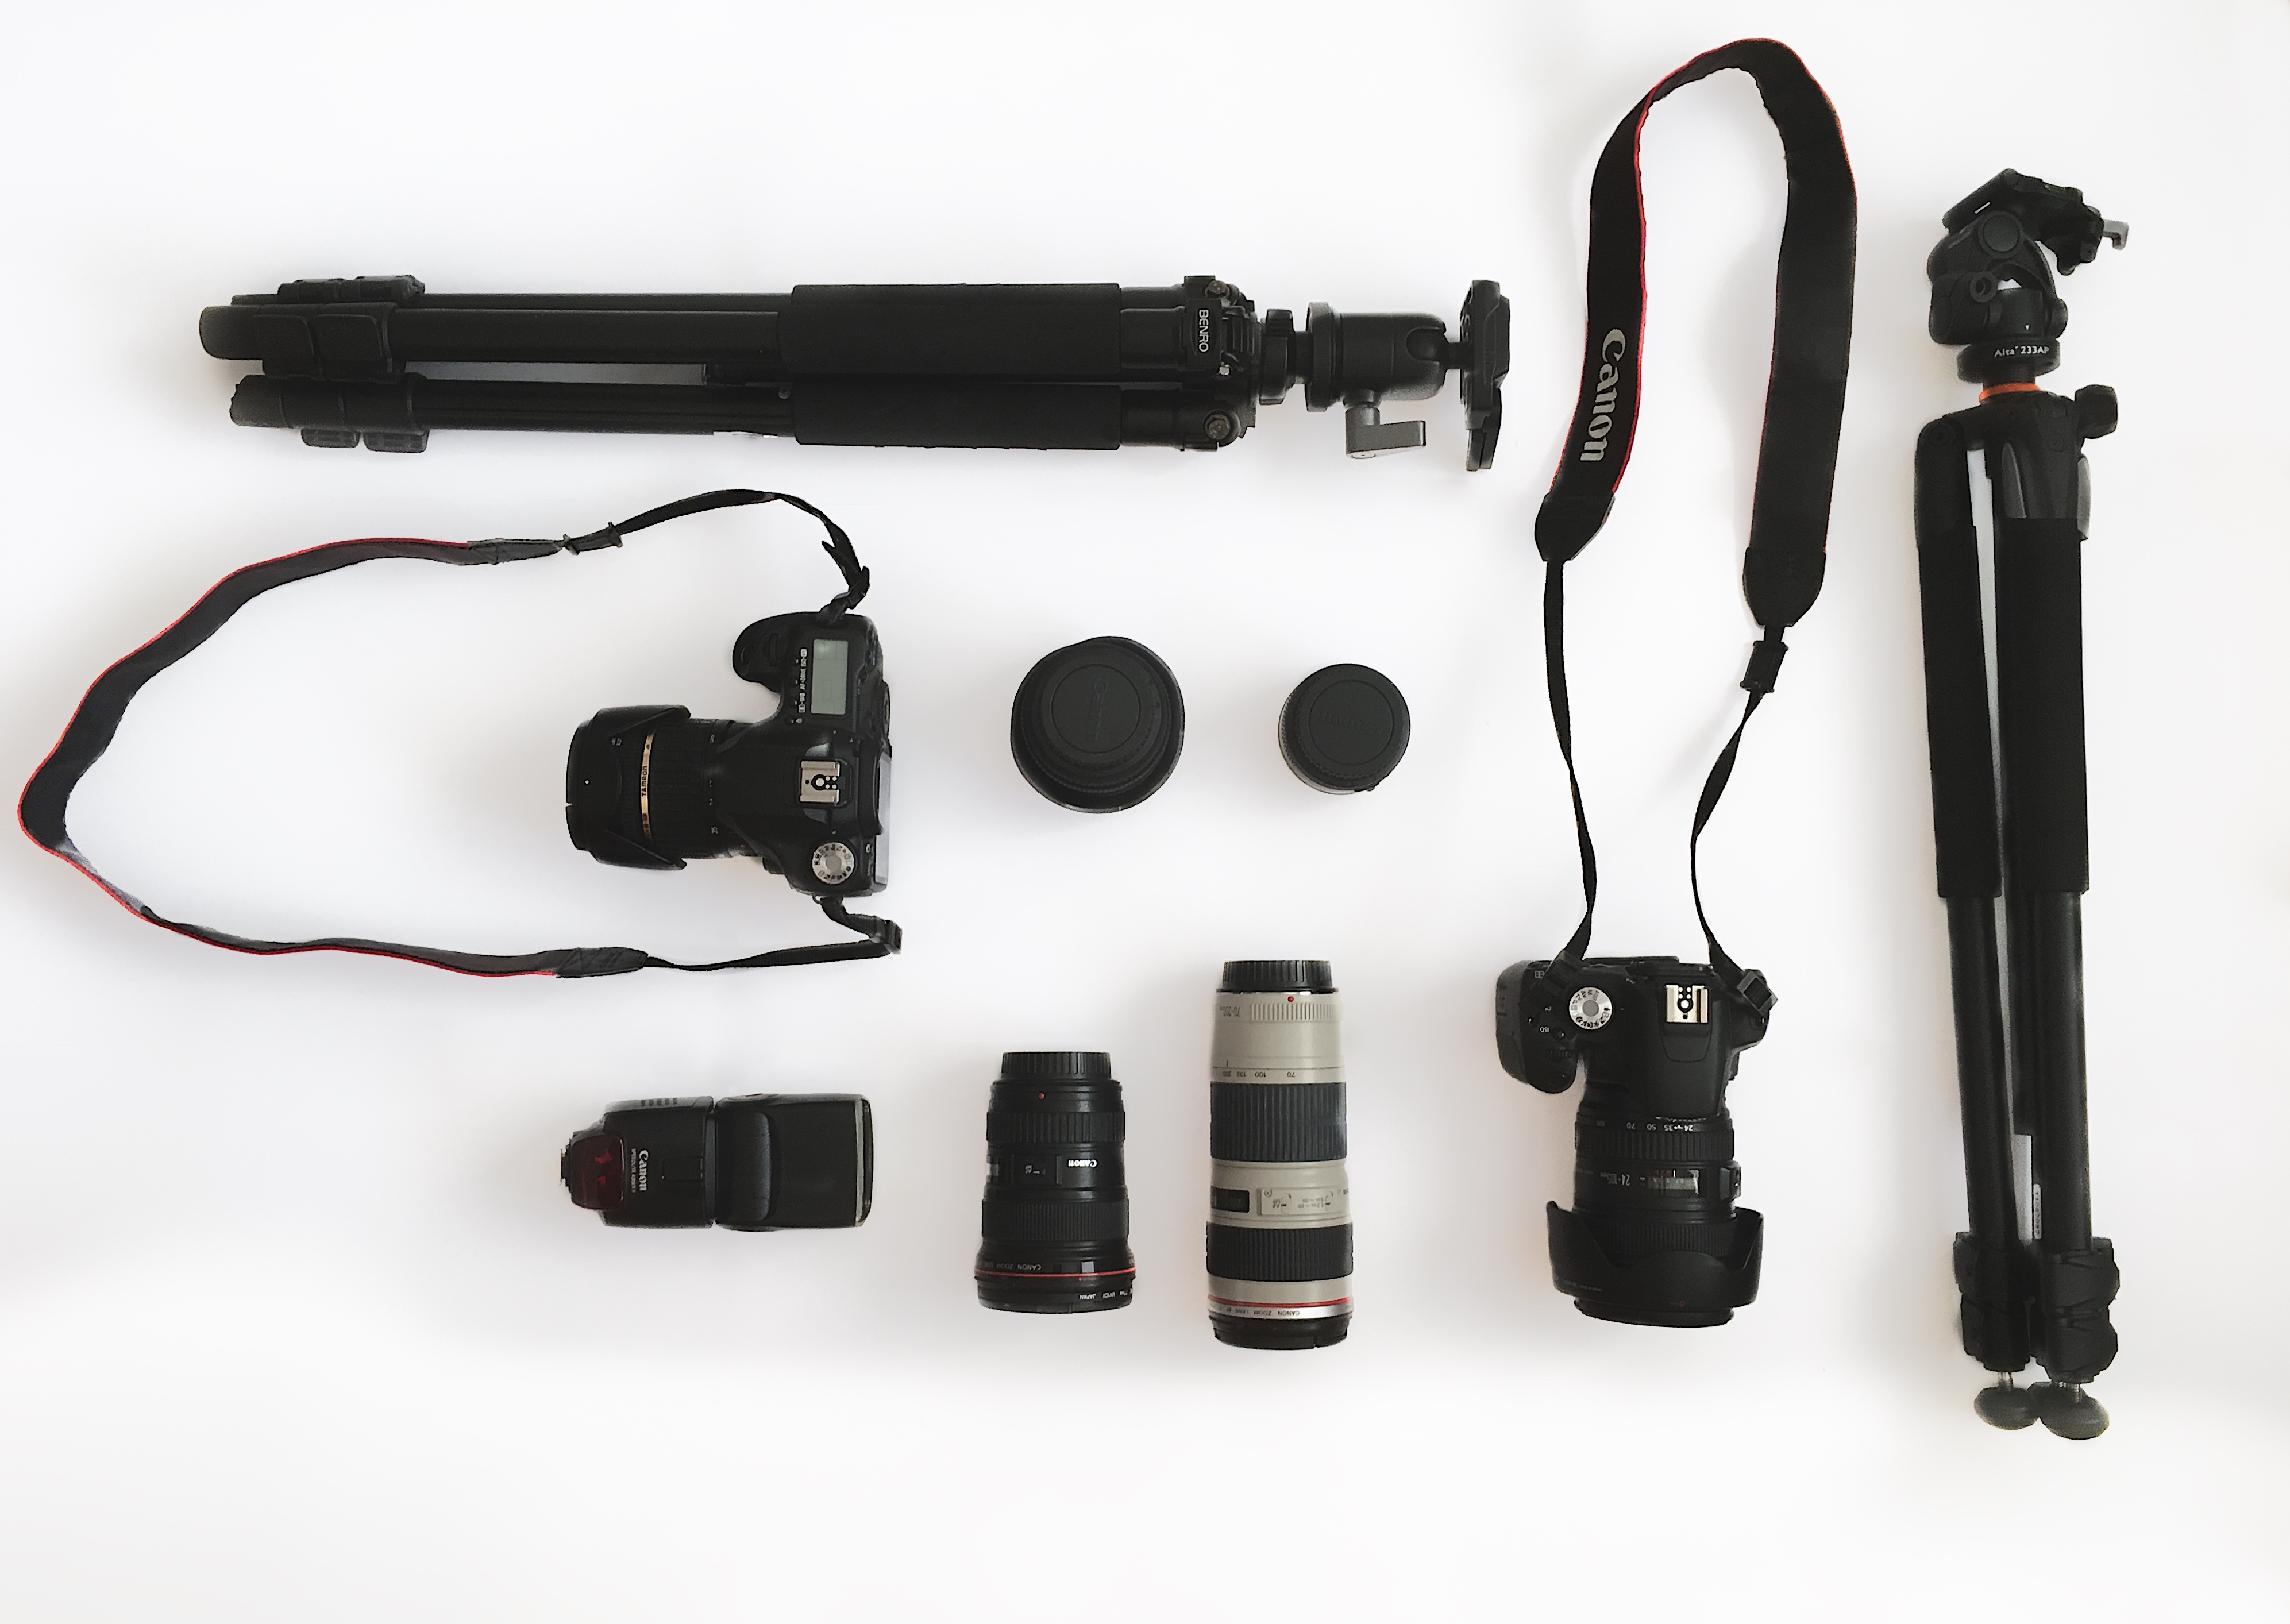
camera, lens, equipment, gear, canon, professional, tripod, detail, camera accessory